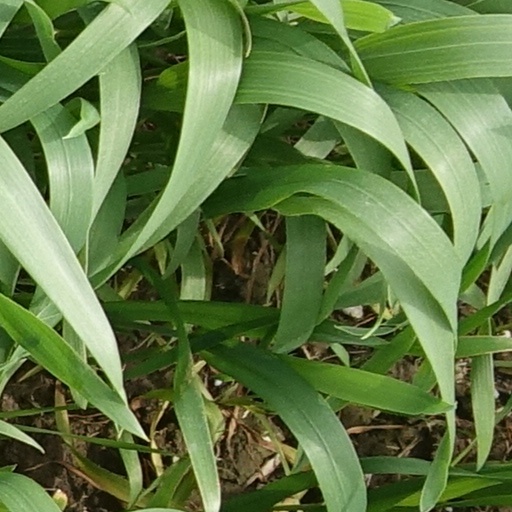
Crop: wheat